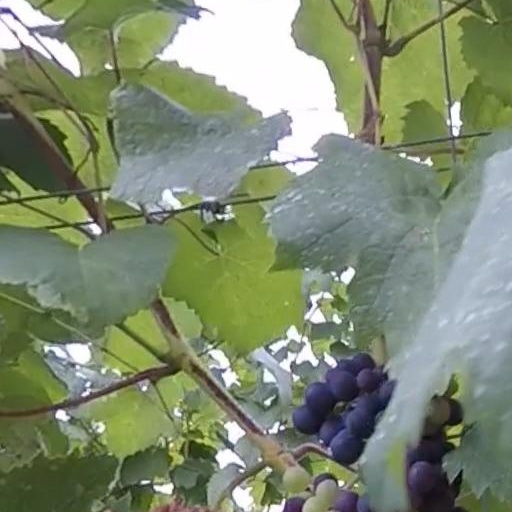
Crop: grape